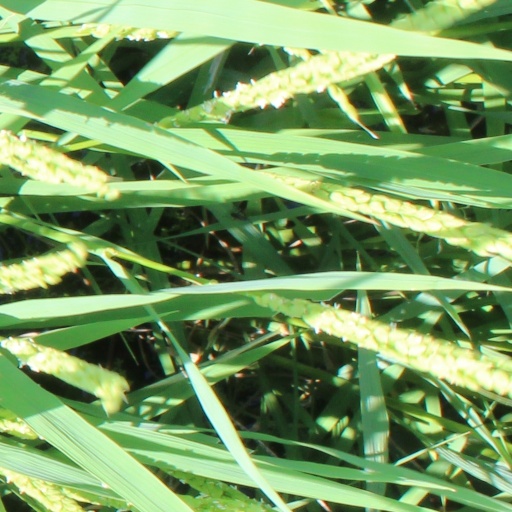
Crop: rice